Skunk

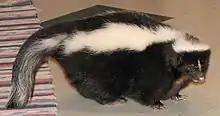
A tame striped skunk

Although the most common fur color is black and white, some skunks are brown or grey and a few are cream-colored. All skunks are striped, even from birth. They may have a single thick stripe across the back and tail, two thinner stripes, or a series of white spots and broken stripes (in the case of the spotted skunk).